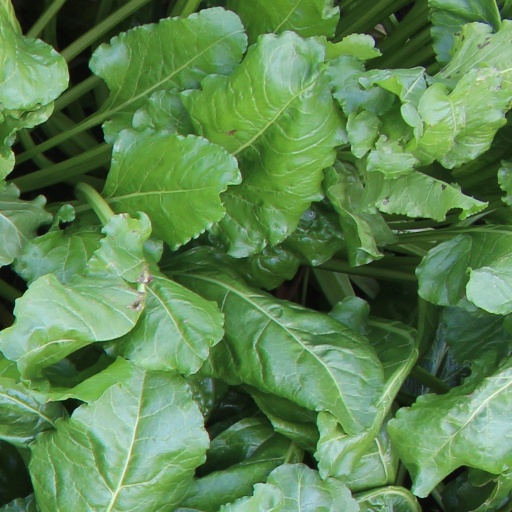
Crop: sugar beet